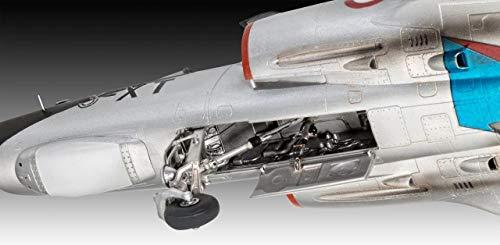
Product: Revell 03919, Dassault Mirage III E, 1:32 Scale Plastic Model kit
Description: This is a plastic model kit unbuilt/ unpainted - not a toy.
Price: $64.95
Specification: PackageDimensions:20.1x14x3.1inches|ItemWeight:2.2pounds|ShippingWeight:2.25pounds(Viewshippingratesandpolicies)|ASIN:B078YVRY29|Itemmodelnumber:RV03919|Manufacturerrecommendedage:10yearsandup